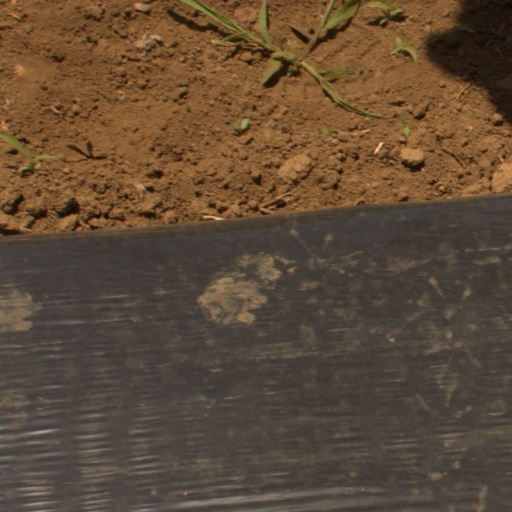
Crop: Jerusalem artichoke